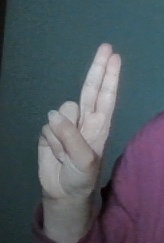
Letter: taa